Jaap Knol

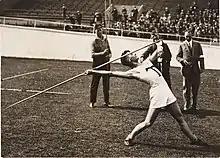
Jaap Knol in 1927

Jaap Knol (1 December 1896 – 8 October 1975) was a Dutch athlete. He competed in the men's javelin throw at the 1928 Summer Olympics.